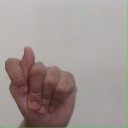
अक्षर: ट